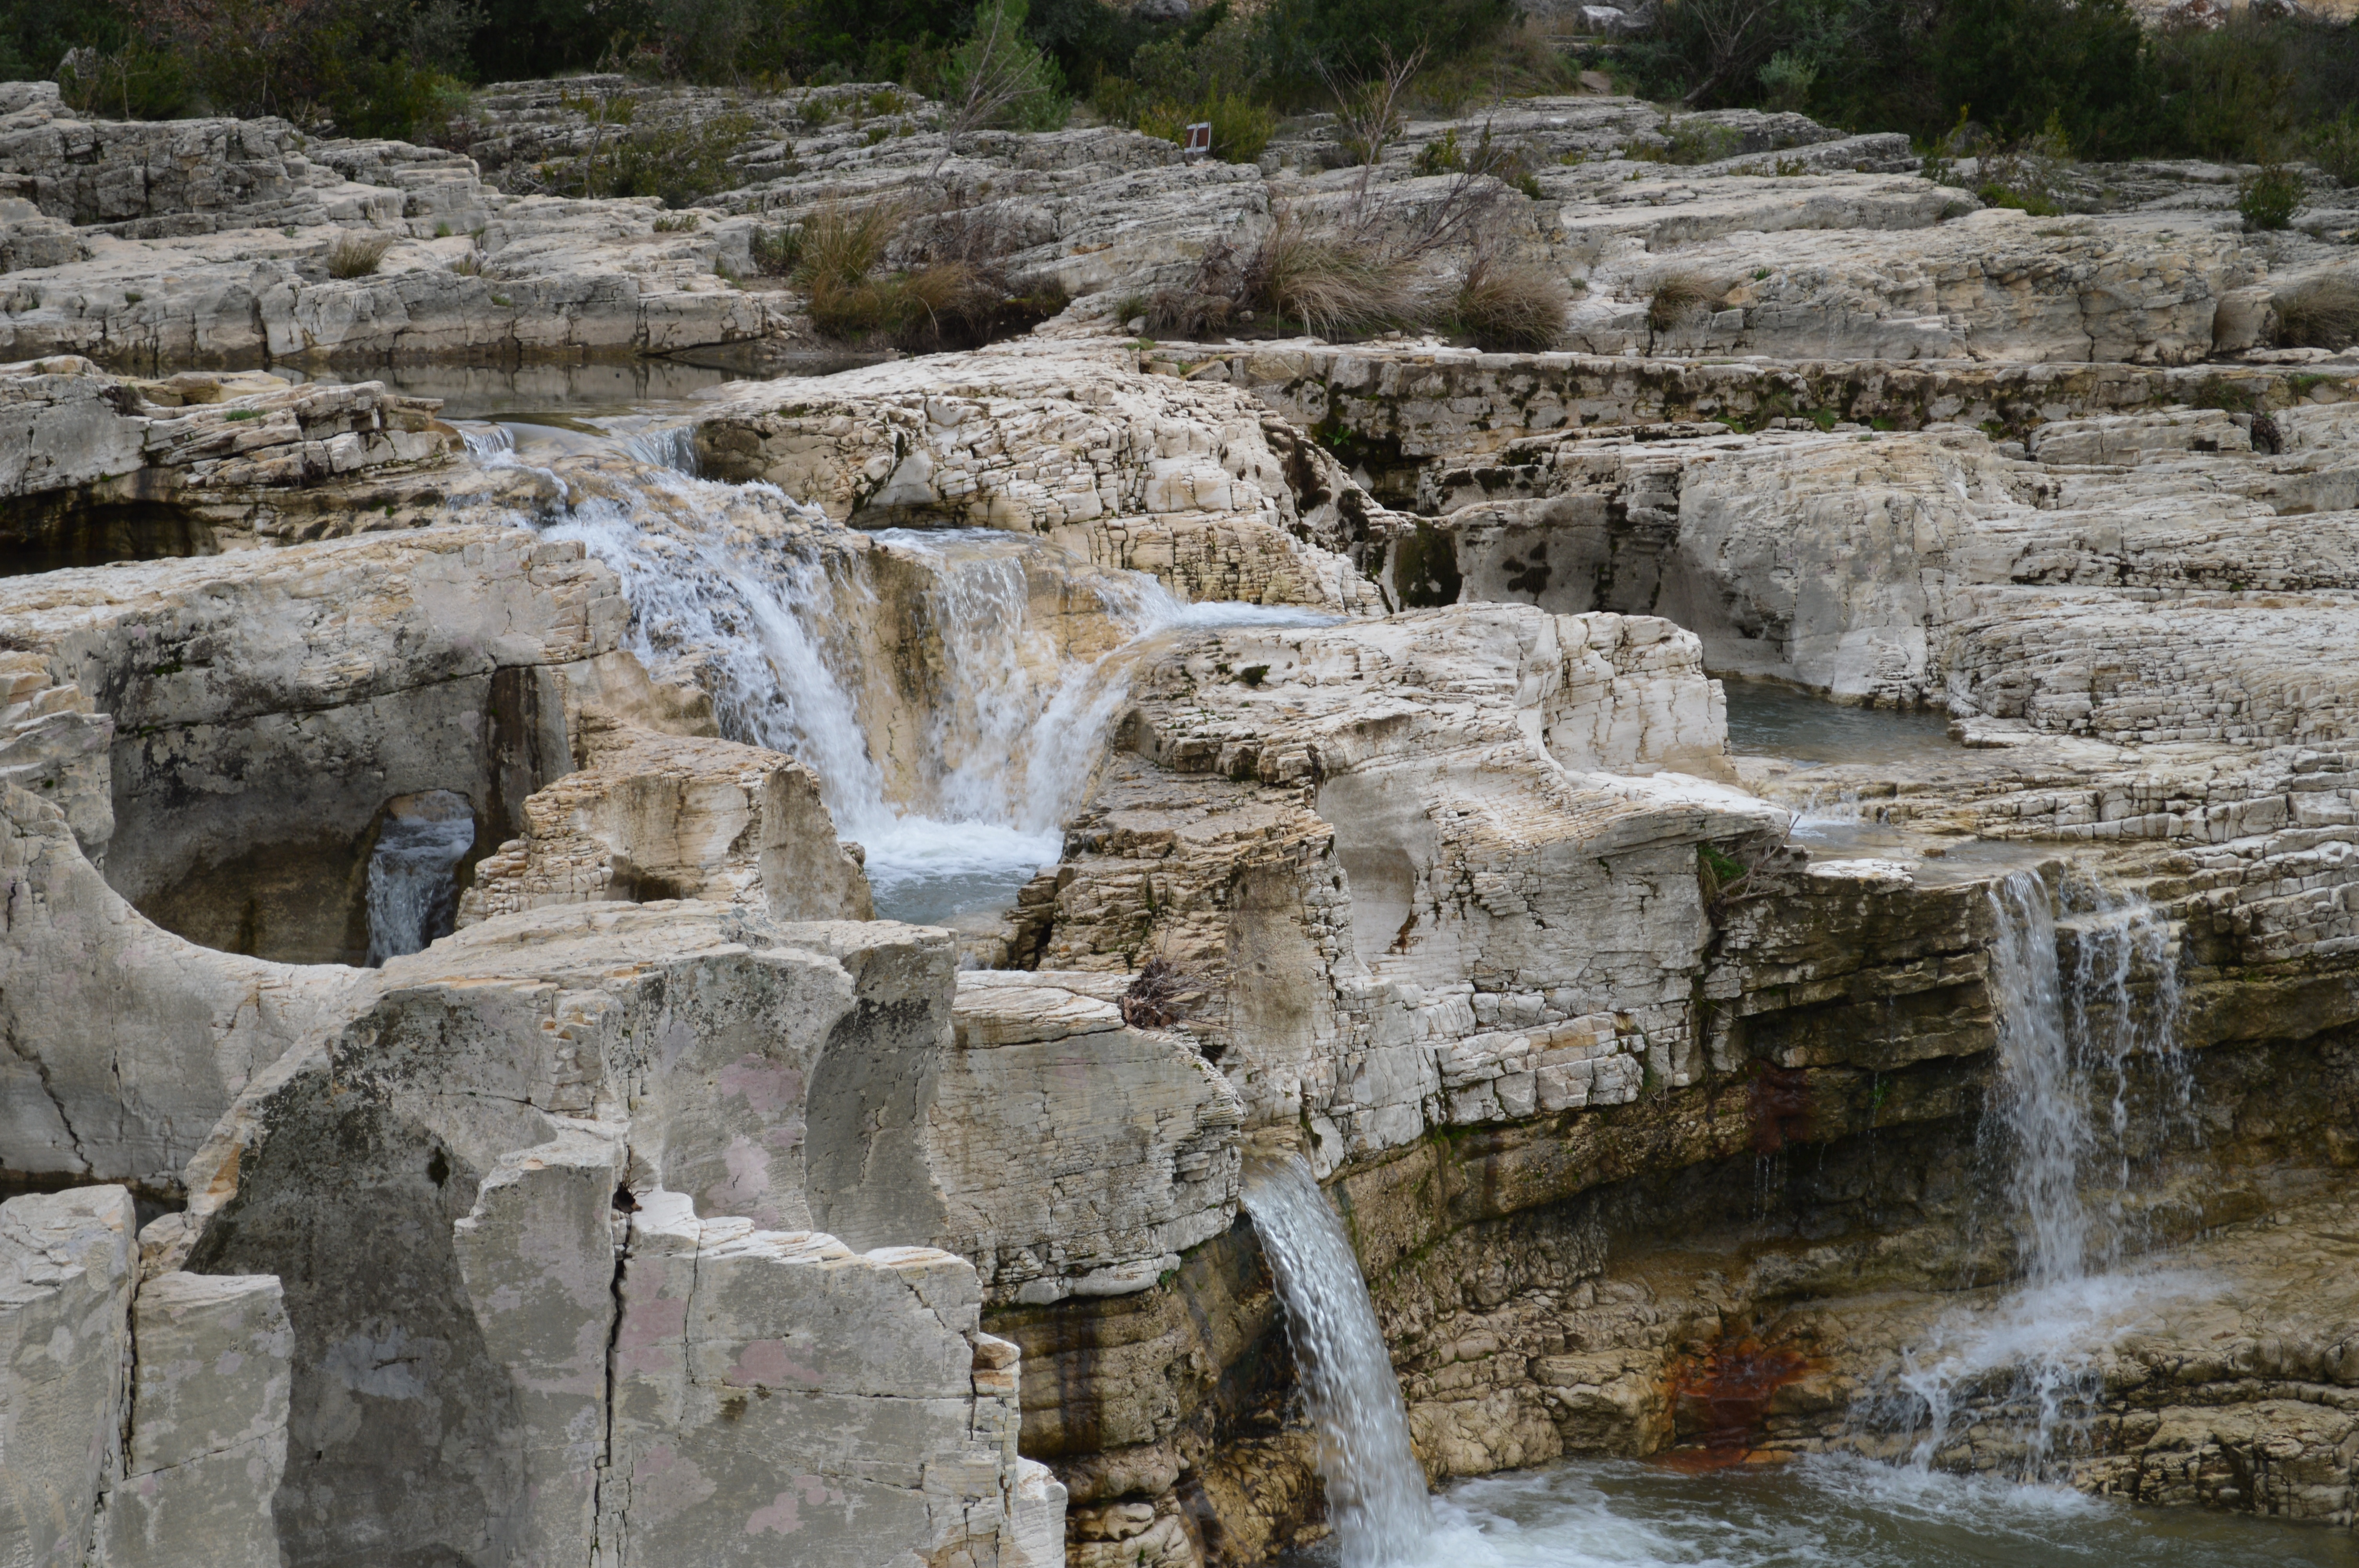
landscape, water, nature, rock, waterfall, river, formation, cliff, france, terrain, geology, badlands, cascades, water feature, wadi, water courses, ancient history